St. Mary's Church, Marady

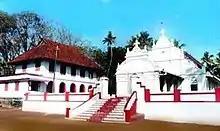
The Old Church

From the ancient times, there was a strong Christian presence in these areas. St. George's Church, Kadamattom and St. Mary's Church, Rackad were the parishes of Jacobite believers in the earliest times.